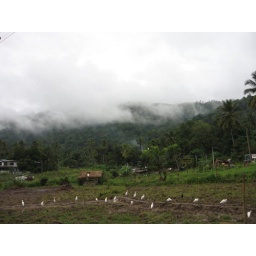
field in front of my house